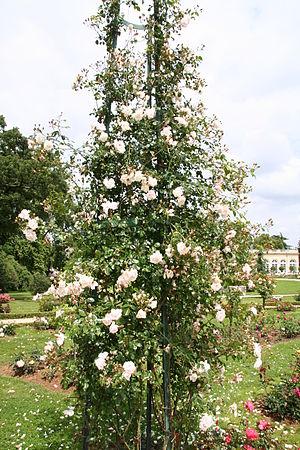
Rose New Dawn - Roseraie de Bagatelle (Paris, France).